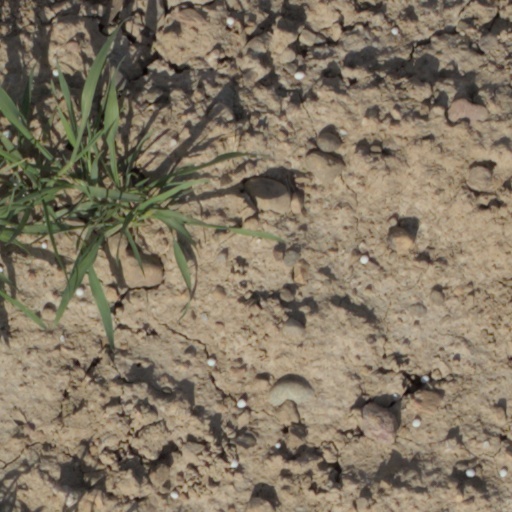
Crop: wheat